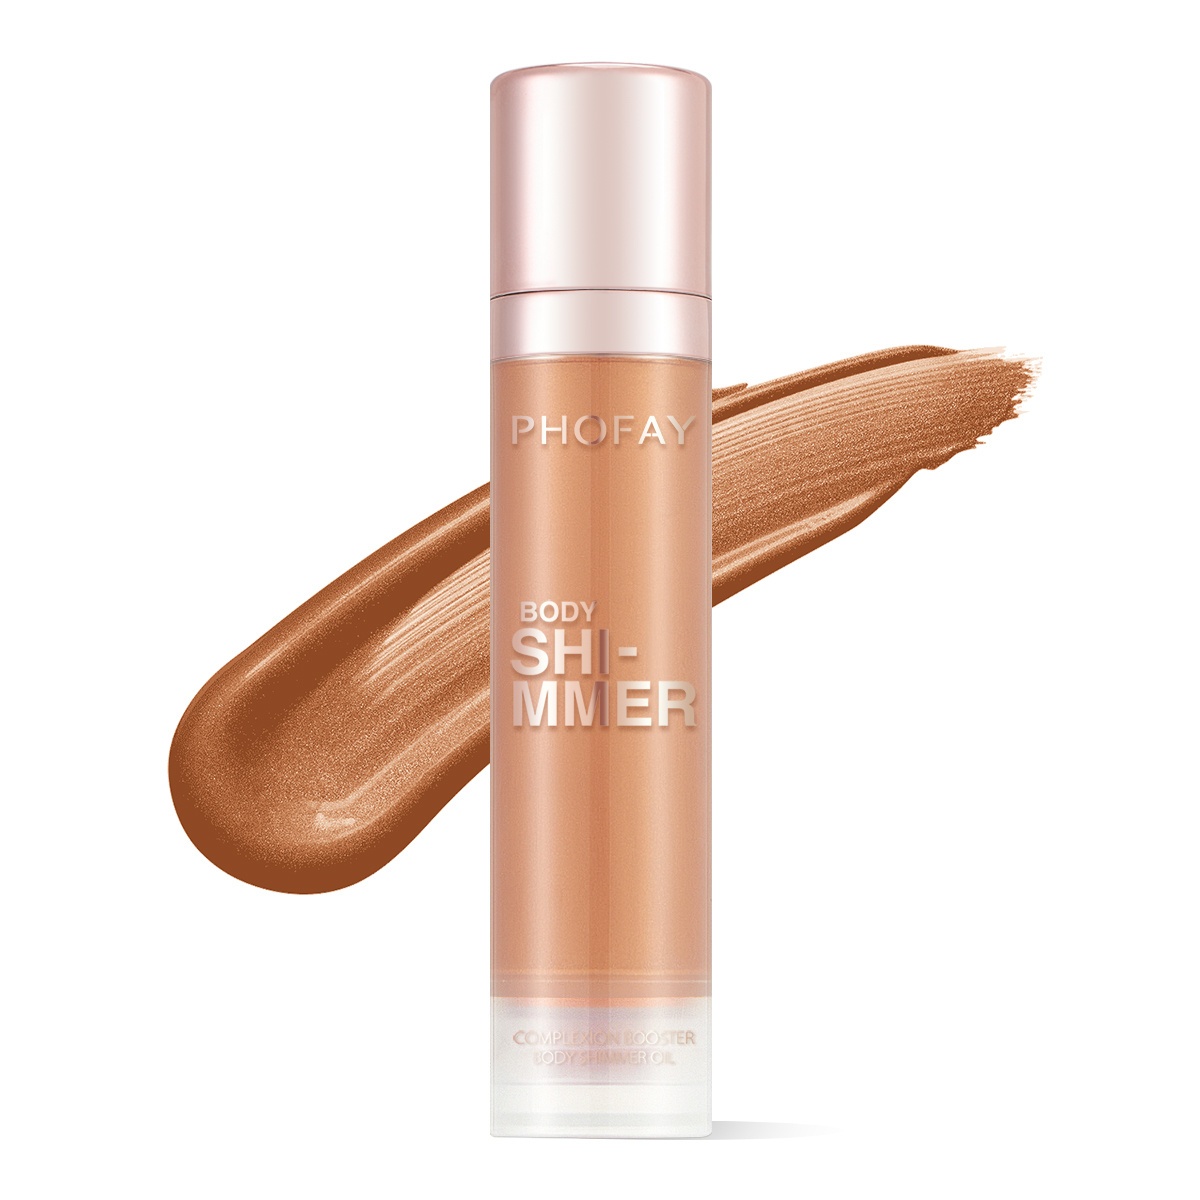
PHOFAY Body Shimmer Oil
Net Weight: 25 ML Functions: lightweight, silky, shimmering Suggested Usage: -Apply to clean, dry skin and blend. -Layer for custom buildability.
Brand: Trend4y EUA
Category: Health & Beauty > Personal Care > Cosmetics > Makeup > Body Makeup